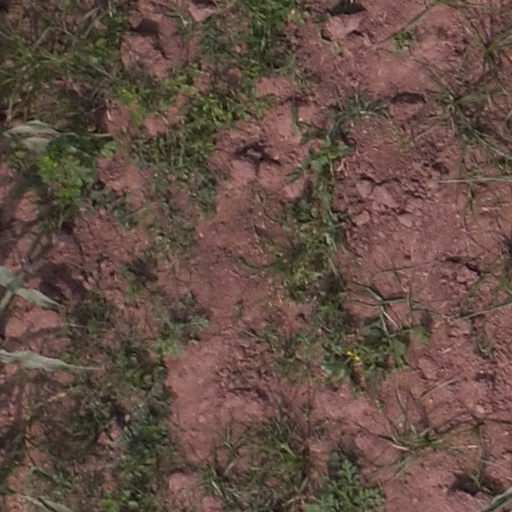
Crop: maize; corn